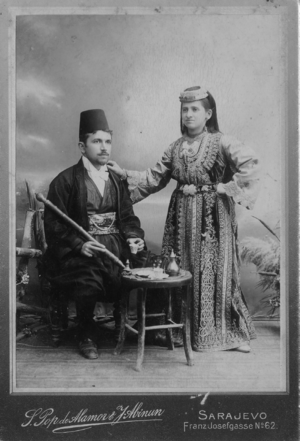
A Dabravina près de Zenica, se trouvent les traces d'une antique synagogue qui serait d’époque romaine ou byzantine.